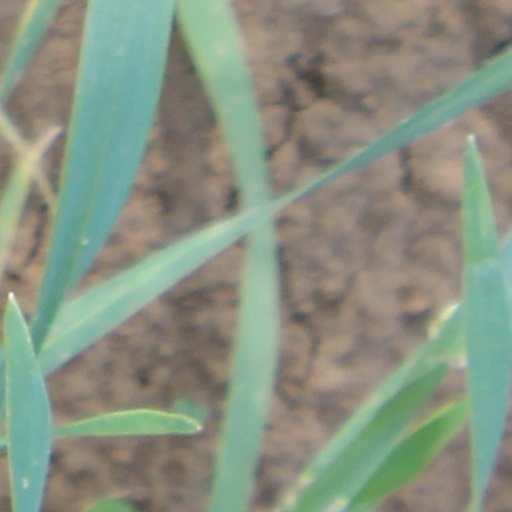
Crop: wheat